Arabella Churchill (charity founder)

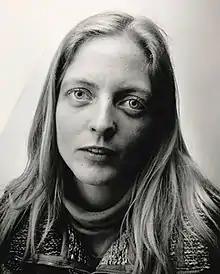
Arabella Churchill in 1967

Arabella Spencer-Churchill (30 October 1949 – 20 December 2007) was an English charity founder, festival co-founder and fundraiser. Rarely giving interviews, she was a focus of press attention as the granddaughter of former wartime British Prime Minister Sir Winston Churchill.